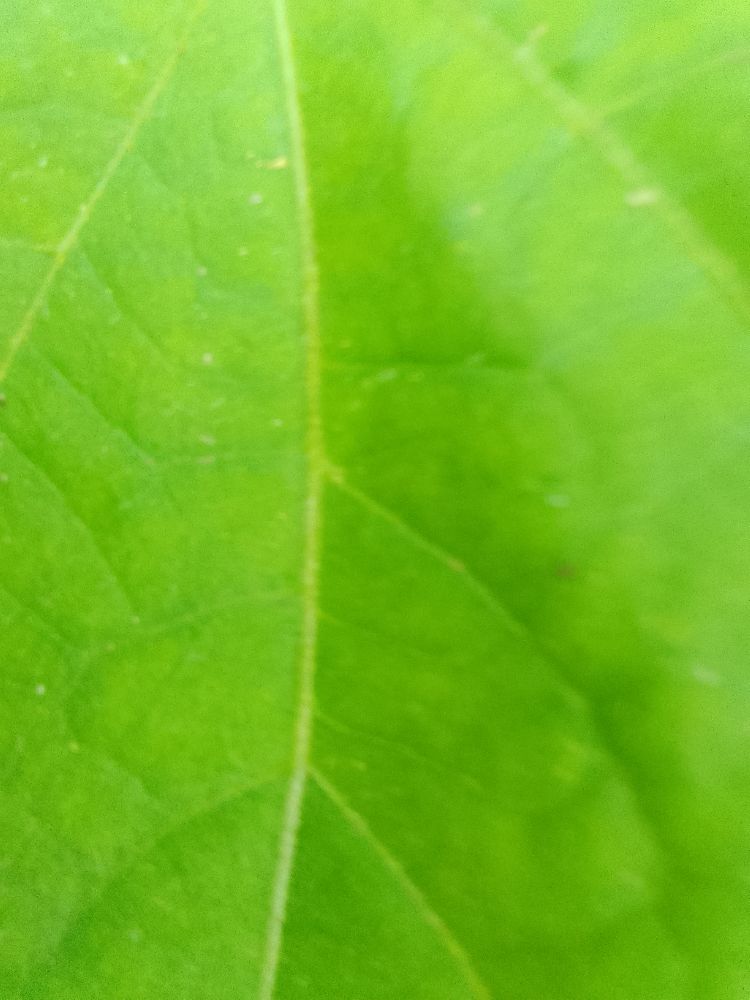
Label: healthy